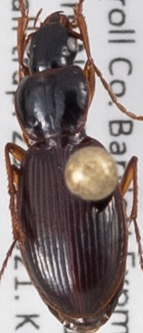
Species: Synuchus impunctatus
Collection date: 2021-07-28
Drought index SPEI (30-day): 1.184
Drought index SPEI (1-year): -1.034
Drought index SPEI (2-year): -0.62